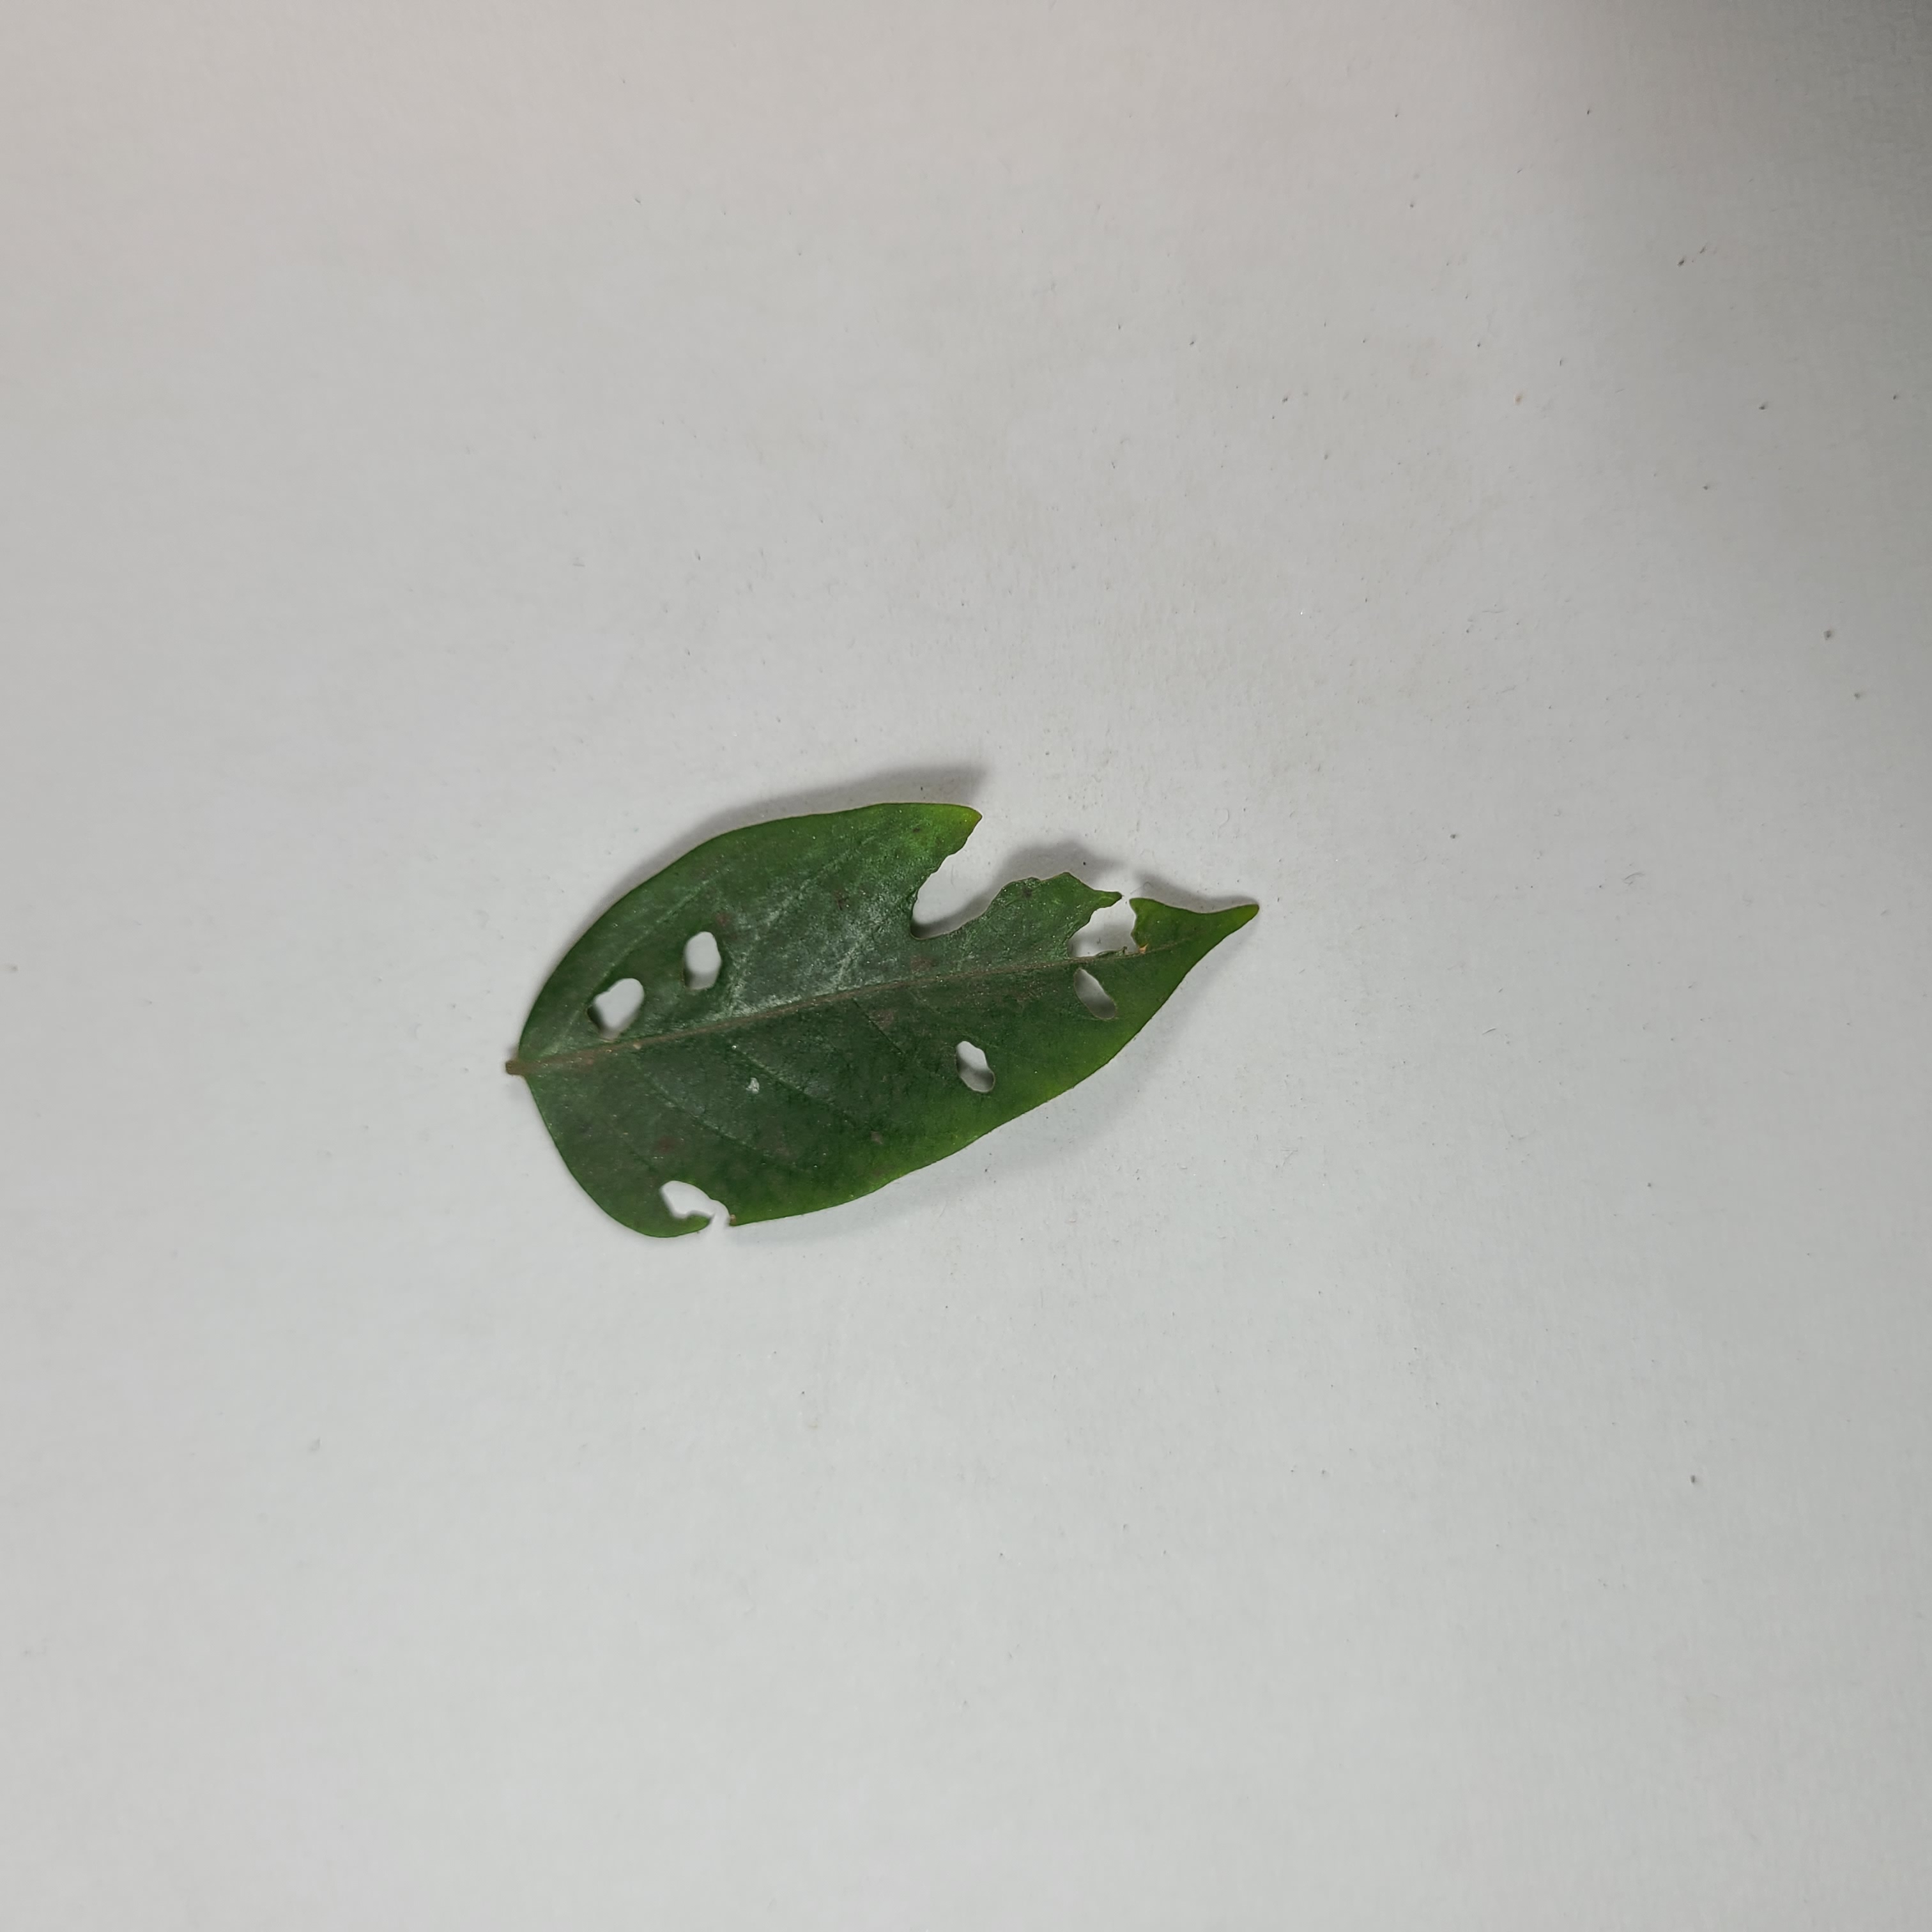
Label: Insect Hole leaves